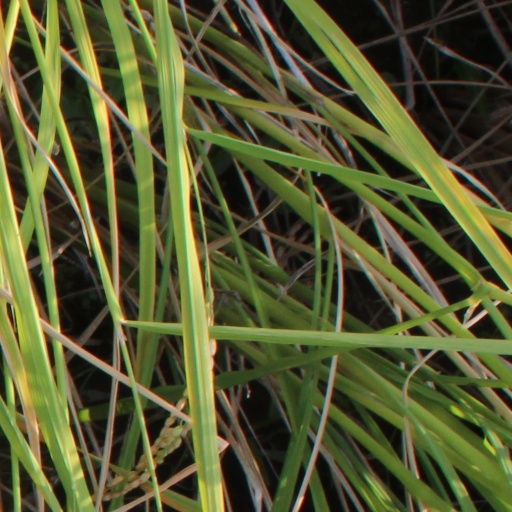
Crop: rice